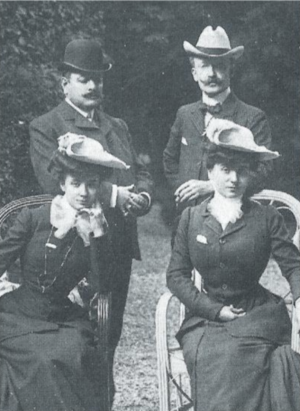
Louis et Juliette (Rostand) Mante, Pierre et Jeanne (Rostand) de Margerie
Bruno-François-Marie-Pierre Jacquin de Margerie est un diplomate français.
Juliette Mante-Rostand, née le 5 janvier 1872 à Marseille et morte le 13 juin 1956 à Paris, est une pianiste et salonnière française.